New Point Comfort Light

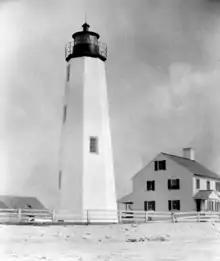
Undated USCG photograph showing keeper's house

New Point Comfort was one of four locations in the Chesapeake Bay designated for a lighthouse by the newly formed federal government, and in 1801 funds were appropriated for its construction along with a light at Smith Point. Both were constructed by Elzy Burroughs, who also constructed the light at Old Point Comfort which is nearly the twin of this light. (Note that Old Point Comfort and New Point Comfort are two different locations, not two different lights on the same spot.) Burroughs's involvement with New Point Comfort, however, extended beyond construction. New Point Comfort at the time was a small island separated from the mainline by a narrow passage named Deep Creek. A dispute with the owner of the island over the portion needed for the light led first to an additional appropriation; but then Burroughs bought the entire island and sold the government the few acres needed for the light. His decision to subcontract out the construction of the keeper's house proved unwise, and the subcontractor took sick and was unable to supervise the firing of the bricks for the house, which were thus ruined. In the end, Burroughs was appointed keeper himself, a position he held for ten years.